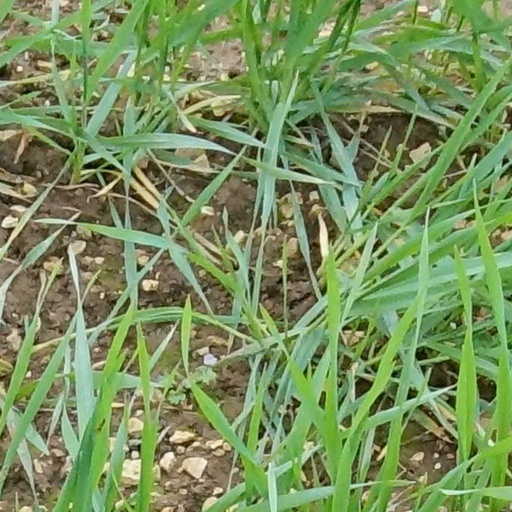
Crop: wheat